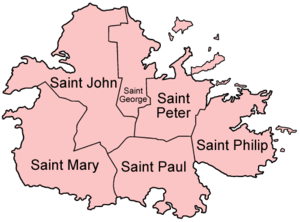
Les subdivisions d'Antigua-et-Barbuda sont de deux types :